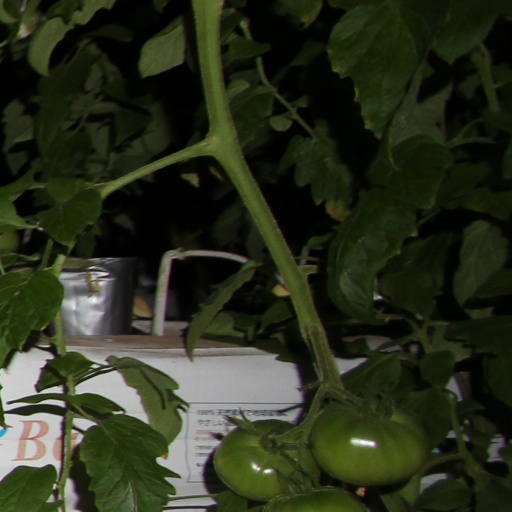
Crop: tomato